Werner Lucas

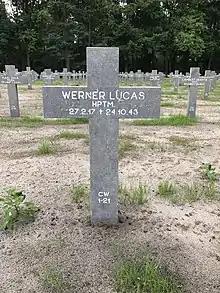
Ysselsteyn German war cemetery grave CW 1-21

The increasing daytime attacks of the United States Army Air Forces (USAAF) Eighth Air Force against targets in western Europe forced the Luftwaffe to transfer more and more fighter units from the Eastern Front back to Germany in Defense of the Reich. On 3 August 1943, II. "Gruppe"s air elements arrived at Uetersen Airfield in northern Germany. On 20 October, the USAAF targeted Düren. II. "Gruppe" intercepted the bombers near Venlo but were fended off by the escorting Republic P-47 Thunderbolt fighters. Elements of II. "Gruppe" managed to reach the bombers on their return. Two Boeing B-17 Flying Fortress bombers were shot down, including one by Lucas.